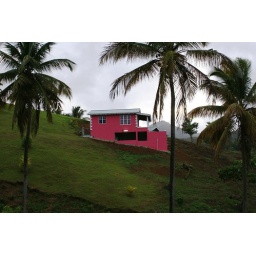
Lovely pink house perched on a hillside near Thibeau (Tibo).